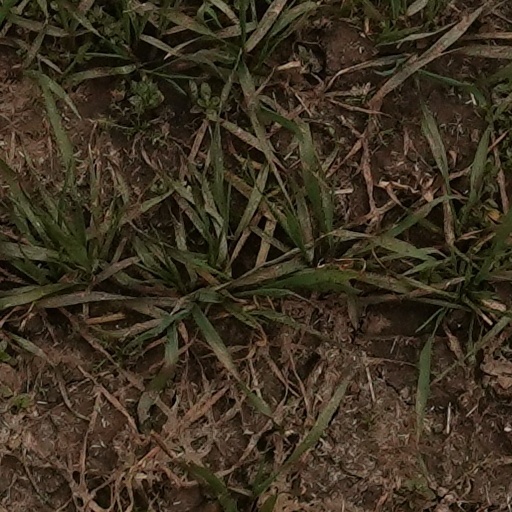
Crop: wheat